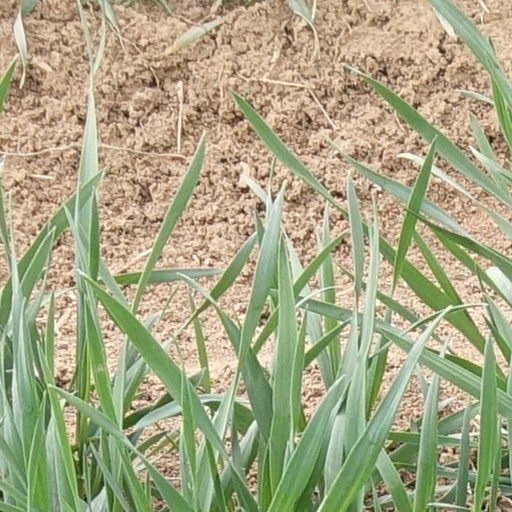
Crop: wheat